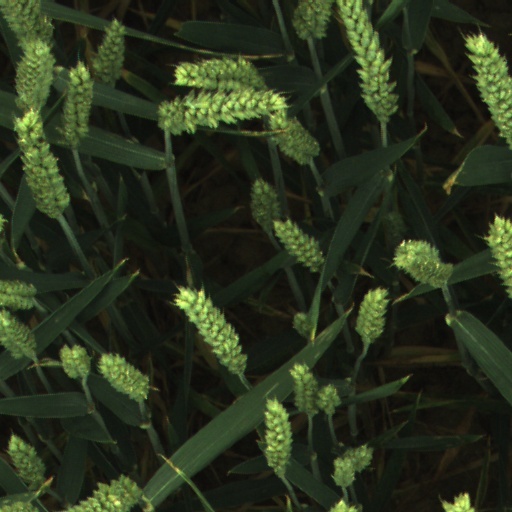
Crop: wheat